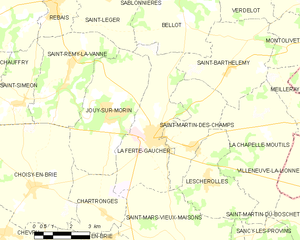
Carte des communes françaises La Ferté-Gaucher